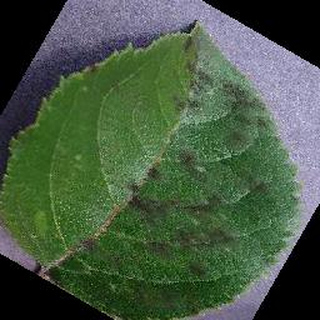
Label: apple_apple_scab